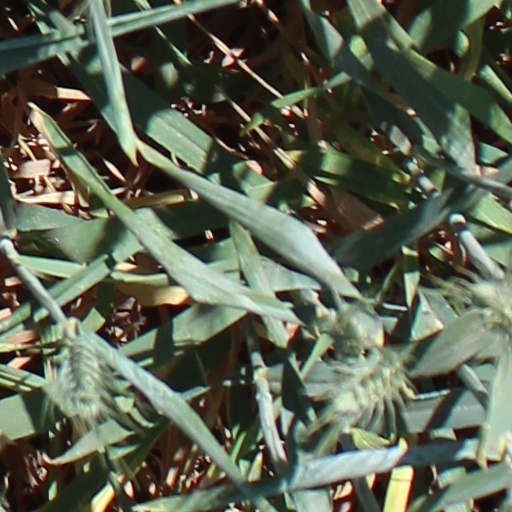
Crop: wheat